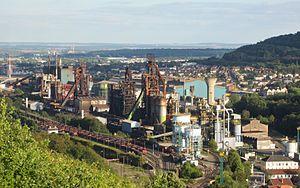
Hauts fourneaux de Patural à Hayange et aciérie de Sérémange Date31 August 2011Sourcemon appareil photoAuthorAimelaimePermission(Reusing this file) I, the copyright holder of this work, release this work into the public domain. This applies worldwide.In some countries this may not be legally possible
Marspich est une ancienne commune française du département de la Moselle. Commune indépendante jusqu'en 1971, Marspich constitue désormais un quartier d'Hayange.
Leurs enfants après eux est un roman de Nicolas Mathieu paru le 22 août 2018 aux éditions Actes Sud. Deuxième roman de son auteur, le livre s'attache à faire les portraits de jeunes adolescents des zones périurbaines de l'Est de la France dans les années 1990 dans le contexte de la désindustrialisation de cette région.
La Fensch ou encore Fentsch est une rivière française de la région Grand Est qui coule dans le département de la Moselle. C'est un affluent de la Moselle en rive gauche, donc un sous-affluent du Rhin.
Hayange est une commune française située dans le département de la Moselle et le pays thionvillois. Située en Lorraine, elle fait partie depuis le 1ᵉʳ janvier 2016, de la région administrative Grand Est.